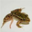
Label: frog